Hannah and Her Sisters

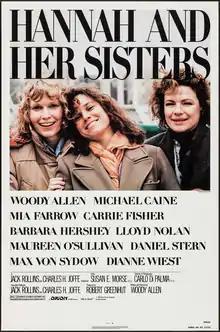
Theatrical release poster

Hannah and Her Sisters is a 1986 American comedy-drama film written and directed by Woody Allen. It tells the intertwined stories of an extended family over two years that begins and ends with a family Thanksgiving dinner. Allen also stars in the film, along with Mia Farrow as Hannah, Michael Caine as her husband, and Barbara Hershey and Dianne Wiest as her sisters. Alongside them, the film features Carrie Fisher, Lloyd Nolan, Maureen O'Sullivan, Max Von Sydow, Daniel Stern, John Turturro, Lewis Black (debut), and Julie Kavner.